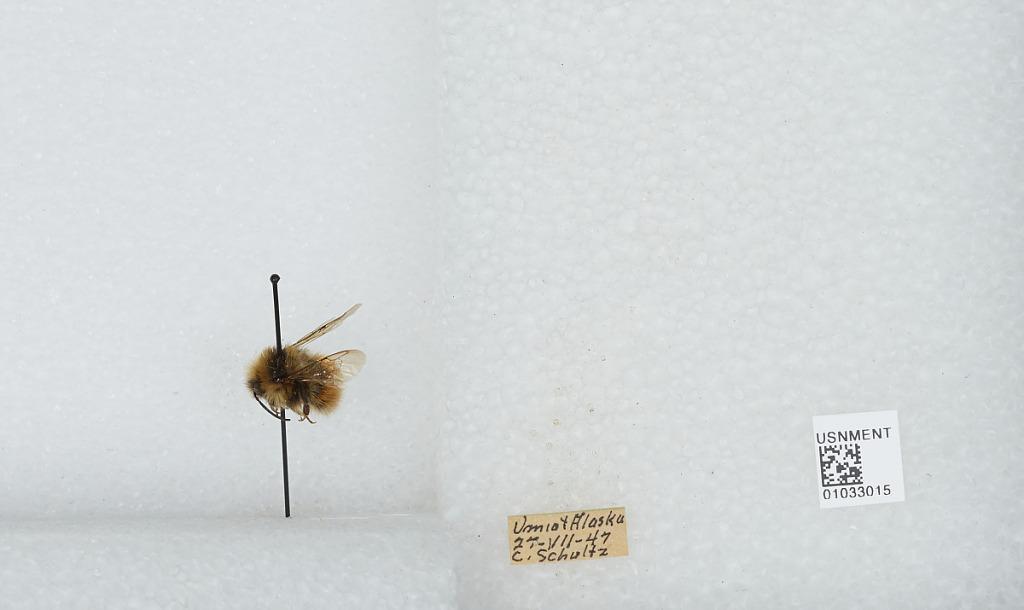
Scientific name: Bombus (Pyrobombus) sylvicola Kirby
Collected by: C. Schultz
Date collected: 1947-7-27
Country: United States
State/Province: Alaska
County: North Slope
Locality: Umiat
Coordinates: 69.3669, -152.144